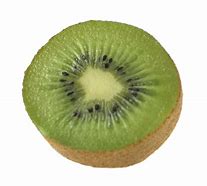
Label: Kiwi